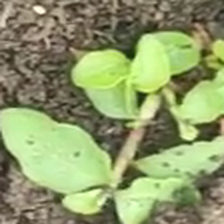
Weed species: Kena_(Commplina_benghalensio)